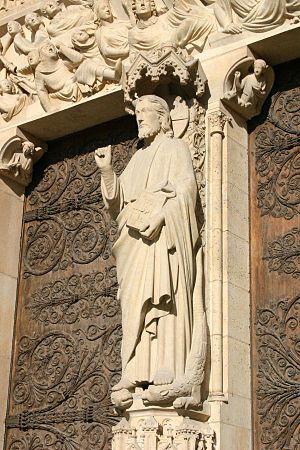
Adolphe-Victor Geoffroy-Dechaume, dit Victor Geoffroy-Dechaume, né à Paris le 25 septembre 1816 et mort à Valmondois le 25 août 1892, est un sculpteur et orfèvre français.